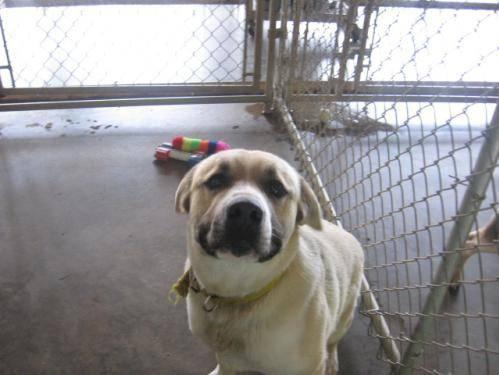
dog